Korean War

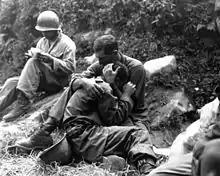
G.I. comforting a grieving infantryman

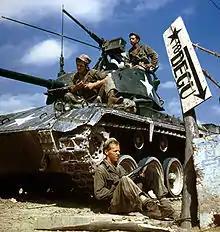
Crew of an U.S. M24 Chaffee tank along the Nakdong River front, August 1950

The Battle of Osan, the first significant US engagement, involved the 540-soldier Task Force Smith, a small forward element of the 24th Infantry Division flown in from Japan. On 5 July 1950, Task Force Smith attacked the KPA at Osan but without weapons capable of destroying KPA tanks. The KPA defeated the US, with 180 American casualties. The KPA progressed southwards, pushing back US forces at Pyongtaek, Chonan, and Chochiwon, forcing the 24th Division's retreat to Taejeon, which the KPA captured in the Battle of Taejon. The 24th Division suffered 3,602 dead and wounded and 2,962 captured, including its commander, Major General William F. Dean.